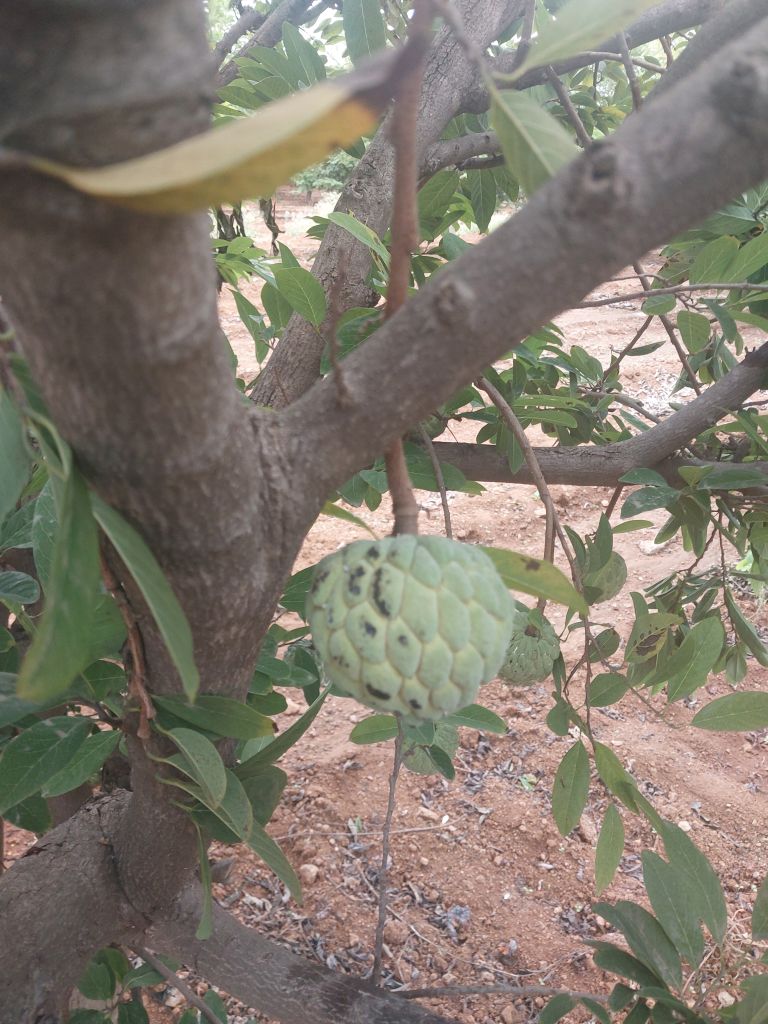
Disease label: Leaf spot on fruit